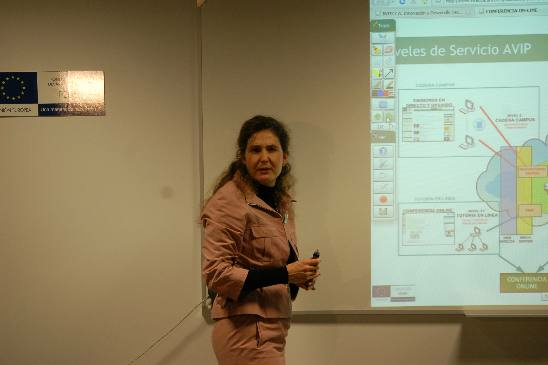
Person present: Yes